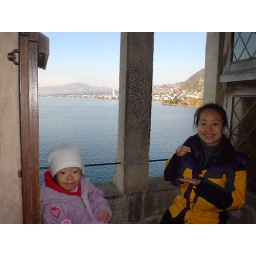
Karis playing house by the window with mom.